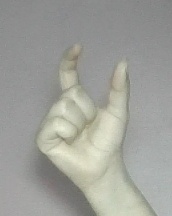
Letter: nun